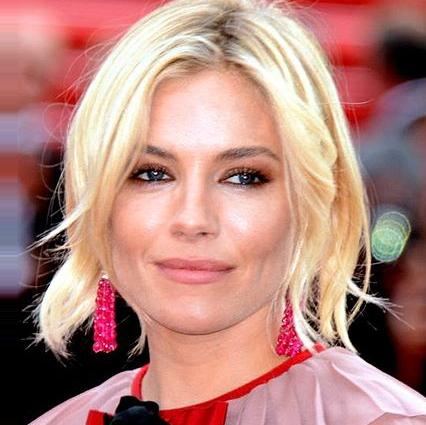
Age: 33